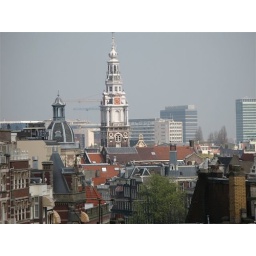
I like the view of the red roofs and church spires with the modern glass offices in the background.